Louise Glover

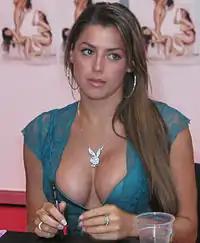
Glover at Max Power Live auto show, July 2006

Glover met "Playboy" publisher Hugh Hefner during a photo shoot in Los Angeles, when she was 21. Glover appeared on the cover of "Playboy Vixens" magazine in January 2006, in the "Top 100 Sexiest Playboy Models" 2006 pictorial special edition, and won "Playboy Special Editions" Model of the Year 2006; she was the first British winner. Glover became the UK's "Penthouse" "Pet of the Month" for March 2007 after posing for a celebrity cover and 10 page feature. She has appeared in the American edition of "Playboy" magazine for September 2007, and on the cover of "Playboy" France.